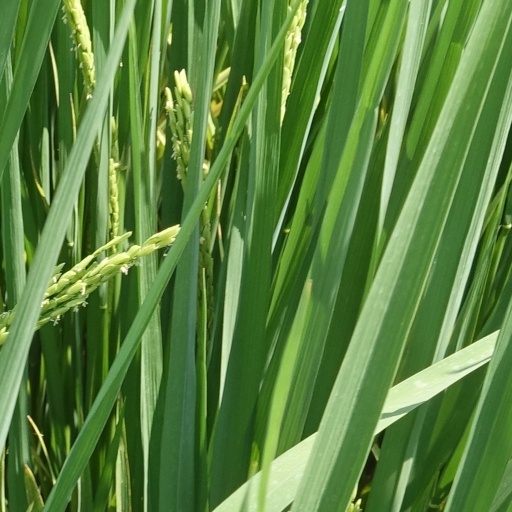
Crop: rice